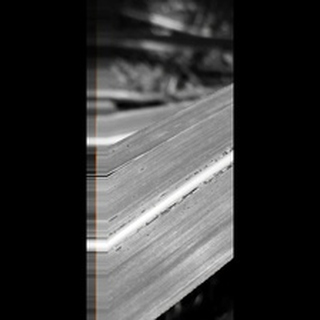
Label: sugarcane_rust